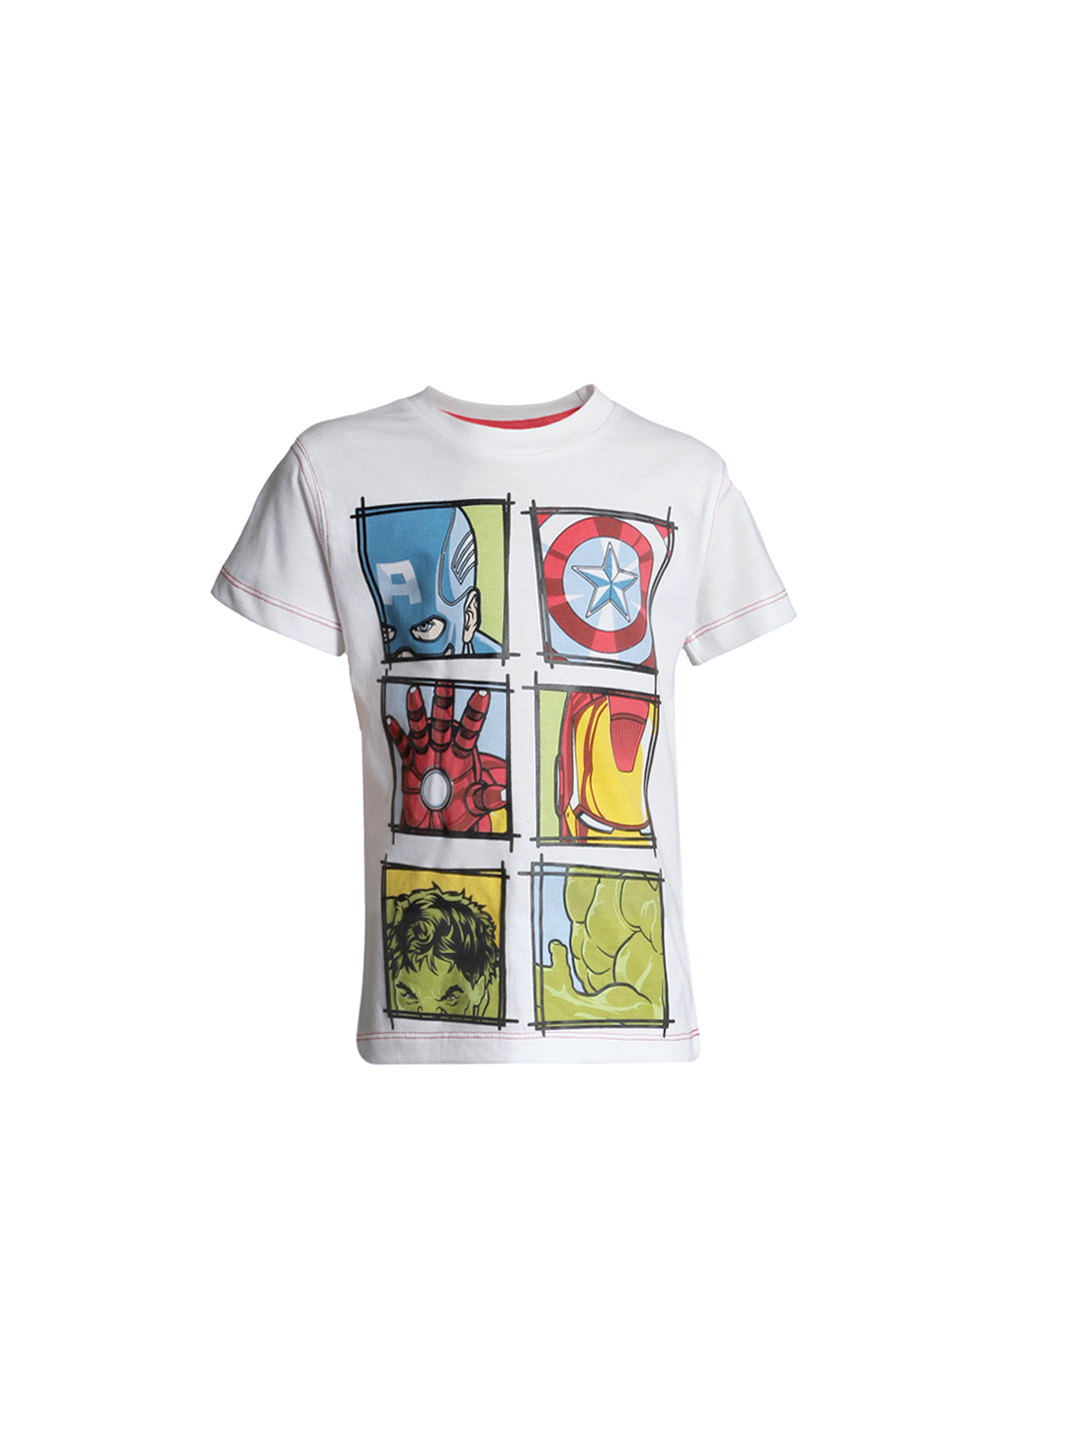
Avengers Boys White Printed T-shirt
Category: Apparel / Topwear / Tshirts
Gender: Boys
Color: White
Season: Summer 2012
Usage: Casual